Gebisa Ejeta

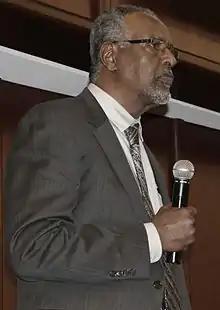
ISPC Science Forum 2016, by Desalegne Tadesse

Gebisa Ejeta (born 1950) is an Ethiopian American plant breeder, geneticist and Professor at Purdue University. In 2009, he won the World Food Prize for his major contributions in the production of sorghum.